Cauldron

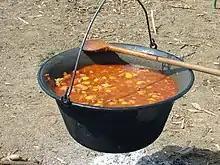
Hungarian goulash in a traditional ""bogrács"" (cauldron)

A cauldron (or caldron) is a large pot (kettle) for cooking or boiling over an open fire, with a lid and frequently with an arc-shaped hanger and/or integral handles or feet. There is a rich history of cauldron lore in religion, mythology, and folklore.